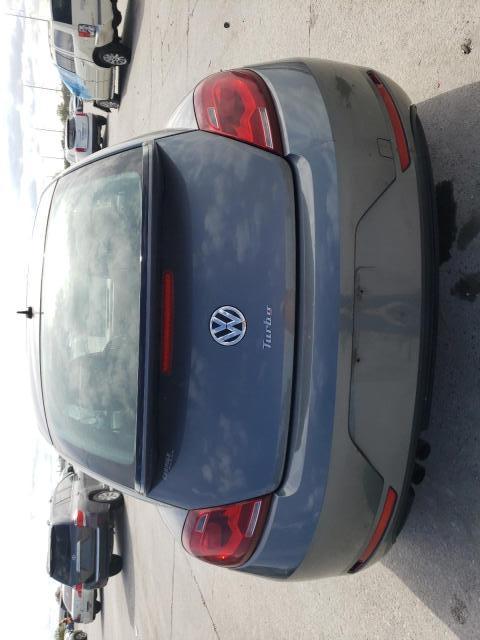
Aucun dommage détecté.
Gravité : aucun